Lotus Pond, Kaohsiung

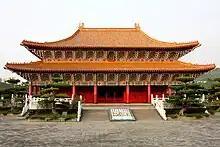
Kaohsiung Confucius Temple

The old Confucius Temple was originally built in 1684. The temple has a circumference of to 122 meters. However, during the Japanese colonial period due to lack of maintenance, the only part of the original structure was the Chong Sheng Shrine, which is presently which located in the west side of Old City Elementary School nearby Lotus Pond. The new Confucius Temple was located in northwest corner of Lotus Pond; then, it was relocated and rebuilt in 1977, located in North Shore of Lotus Pond. Its pattern had followed Song Dynasty Confucian temple and Shandong Qufu Confucius Temple layouts as model; its Dacheng hall had followed the layouts of the Supreme Harmony Hall of the Imperial Palace. It had Xia and Shang and Zhou's color and culture with yellow tiles covering the roof, black foundations stand on the floor, red pillars, windows and doors, and white stone railings. And it is the largest measure in Taiwan. Its Confucius Ceremony still follows the traditional of Ba Yi Dance (eight dancers in eight rows).